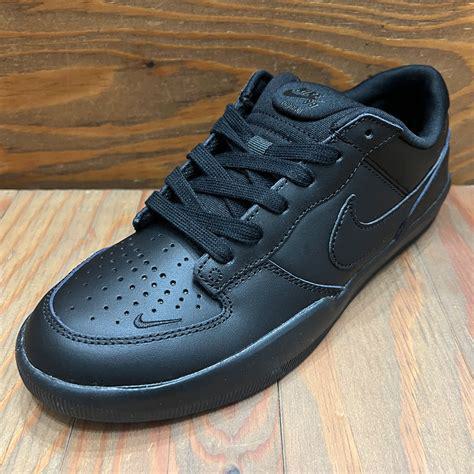
Brand: Nike
Model: SB Force 58